Transportation in Salt Lake City

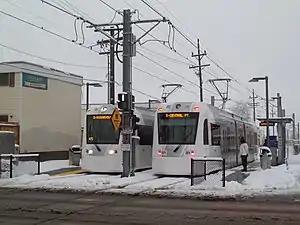
S Line trains in South Salt Lake (as viewed from Sugar House, December 2013)

For several years city officials have been studying the idea of building a modern streetcar line, a lower-speed and lower-capacity type of rail system than the TRAX light rail, and similar to the Portland Streetcar and Seattle's South Lake Union Streetcar, both of which have been visited and studied by Salt Lake officials in connection with this proposal. The S Line (formerly known as Sugar House Streetcar) began service in December 2013. The S Line connects the Central Pointe TRAX station in South Salt Lake with the Sugar House business district, running along a rail right-of-way at about 2300 South. This developed from an earlier proposal for a heritage streetcar line. The estimated cost was $40 million to $50 million, but officials predicted that the line will generate much new property development in the areas through which it would run and would raise the value of existing development. The city of Salt Lake providing $2.5 million (equivalent to $ million in ) and requested money from the federal government to have the line completed by 2012.